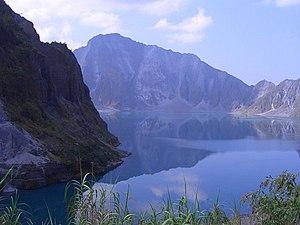
Le Pinatubo est un stratovolcan actif situé dans l'ouest de l'île de Luçon aux Philippines, à moins d'une centaine de kilomètres au nord-ouest de la capitale Manille. Considéré comme éteint et recouvert d'une épaisse forêt tropicale habitée par des milliers de personnes de l'ethnie Aeta, le volcan se réveille en juin 1991 après 500 ans de sommeil.
Un lac de cratère est un lac qui se forme dans un cratère volcanique, une caldeira ou un maar. La dépression due à ces formations géologiques se remplit grâce aux précipitations et crée un lac qui s’approfondit graduellement jusqu’à trouver un équilibre entre le taux de précipitations et ceux de l’évaporation et de l’absorption des sols, mais aussi parfois le débord d’une des rives du lac limite sa croissance. Les lacs de cratère formés au-dessus de cheminées volcaniques sont souvent appelés lacs volcaniques, et leurs eaux sont typiquement acides, saturées qu’elles sont de gaz volcaniques, et troubles avec une couleur glauque. Les lacs situés sur des volcans endormis ou inactifs ont tendance à avoir des eaux fraîches, et la clarté de leurs eaux est souvent exceptionnelle grâce à l’absence de courants et de sédiments.